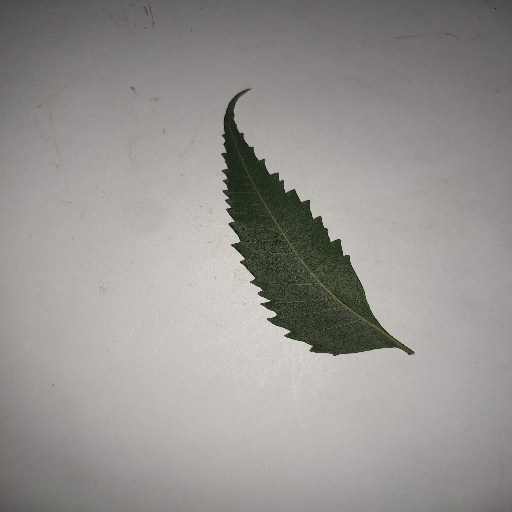
Species: Neem
Leaf condition: Healthy Leaf